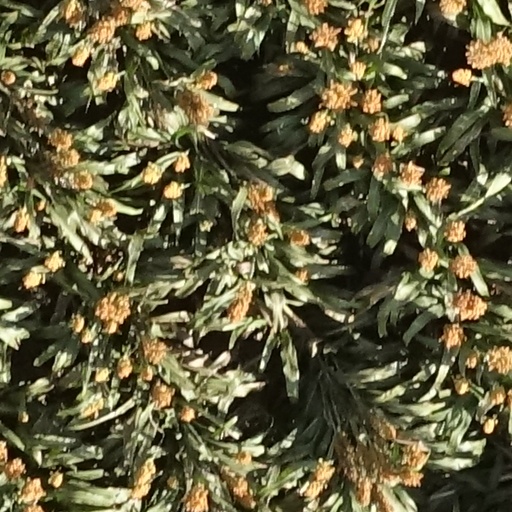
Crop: sorghum